USS Hickox

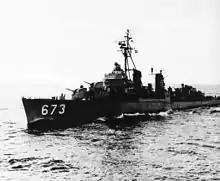
"Hickox" underway in 1956

"Hickox" recommissioned 19 May 1951, following the outbreak of the Korea War that accelerated the need for seapower. She arrived Newport, Rhode Island, her new home port, 13 October to join the Atlantic Fleet. After tactical exercises along the coast and in the Caribbean, she and the other destroyers of Destroyer Squadron 20 (DesRon 20) sailed 6 September on what was to become an around-the-world cruise. "Hickox" spent two winter months on duty off Korea screening the fast carriers of Task Force 77, furnishing gunfire support, and patrolling along the peninsula. She and her sister ships returned to Newport in April 1953 via Singapore, Calcutta, Ceylon, Naples, and Gibraltar to terminate their 7½-month cruise. Further exercises occupied her until 8 September 1954, when "Hickox" sailed for a 5-month cruise to Northern and Mediterranean Europe. NATO and fleet maneuvers as well as good-will visits consumed most of "Hickox"s tour, see inset pics. Returning to the States 7 February 1955, "Hickox" made one more Mediterranean cruise in the summer of 1957 during which she stood by in the eastern Mediterranean to prevent further unrest and bloodshed in the wake of an attempted coup against King Hussein of Jordan. Returning to the States 30 August, "Hickox" sailed to Philadelphia, Pennsylvania two weeks later and decommissioned there to join the Atlantic Reserve Fleet 20 December 1957.